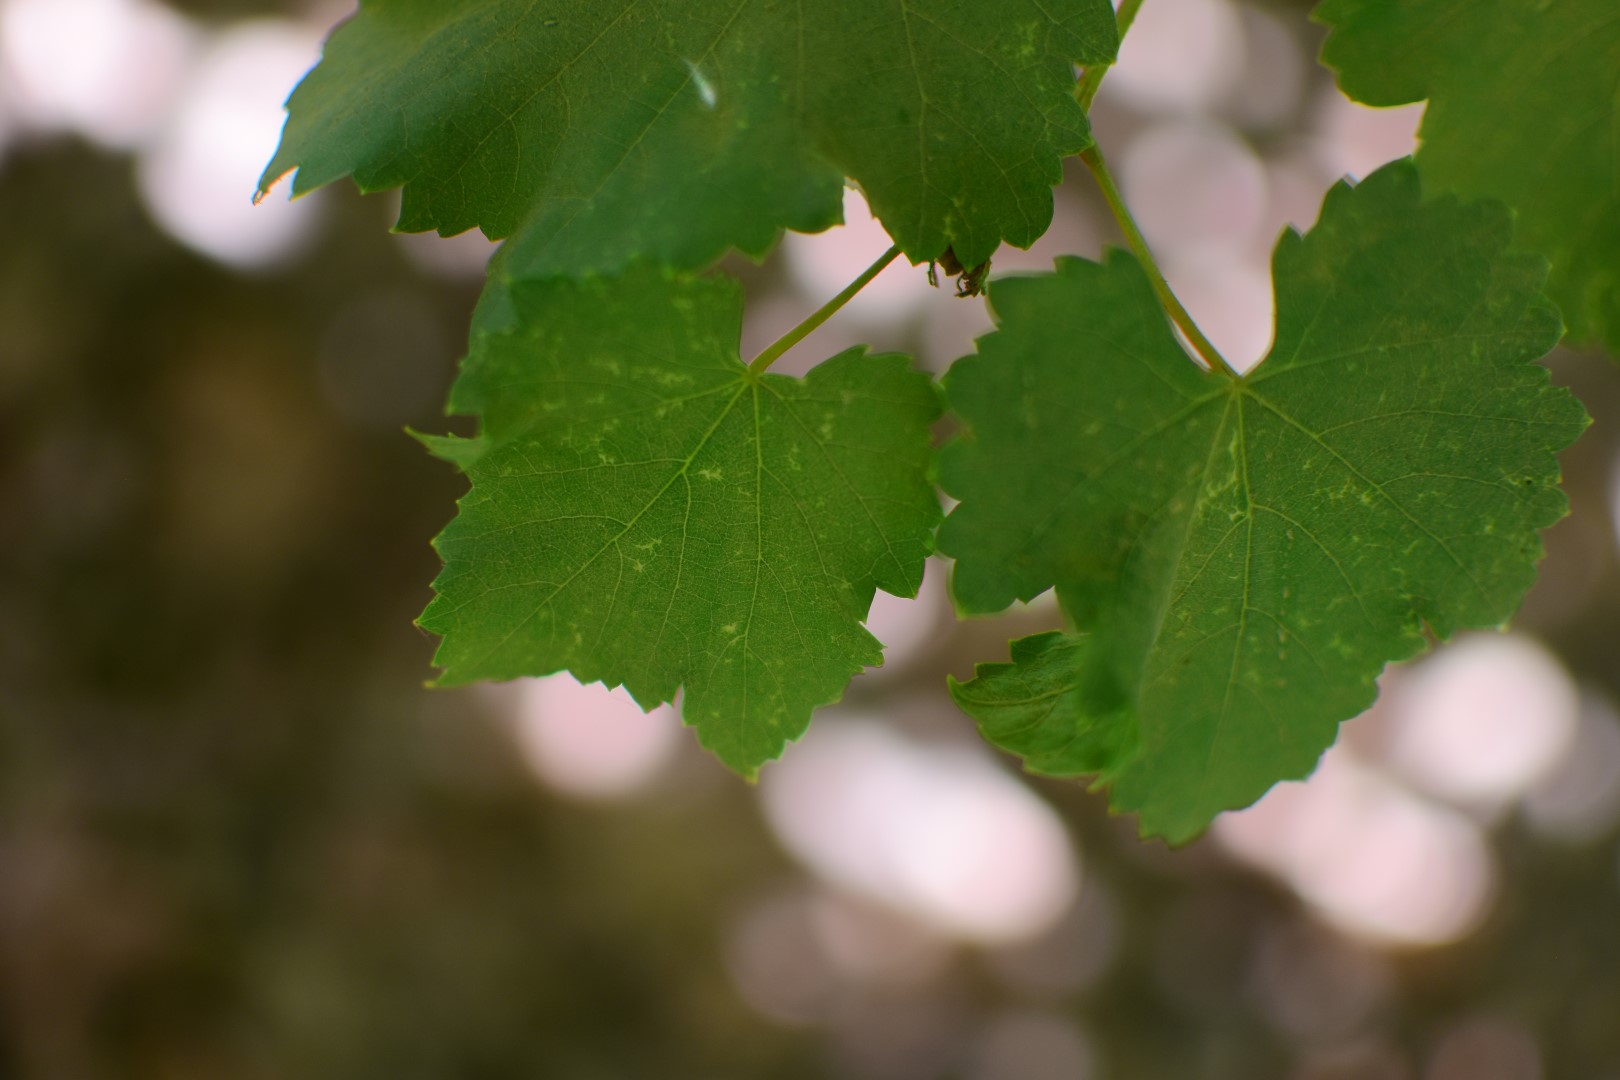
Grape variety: Frinsi